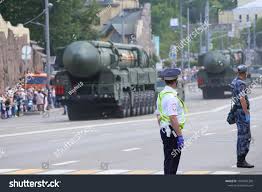
Label: Rs-24